Harry W. Hill (admiral)

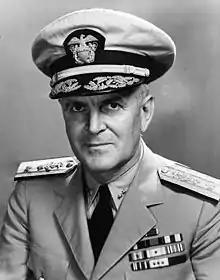

Harry Wilbur Hill (7 April 1890 – July 19, 1971) was a vice admiral in the United States Navy during World War II.